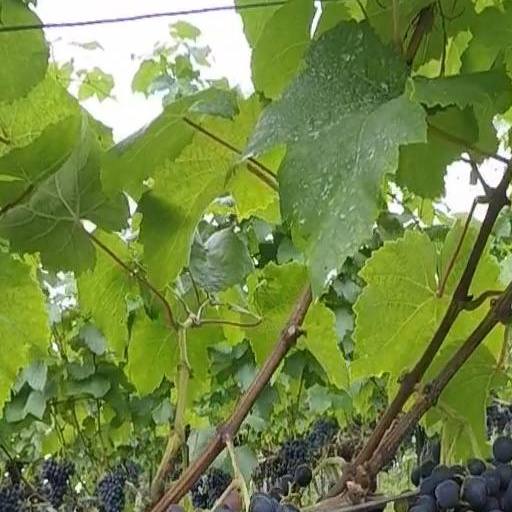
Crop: grape